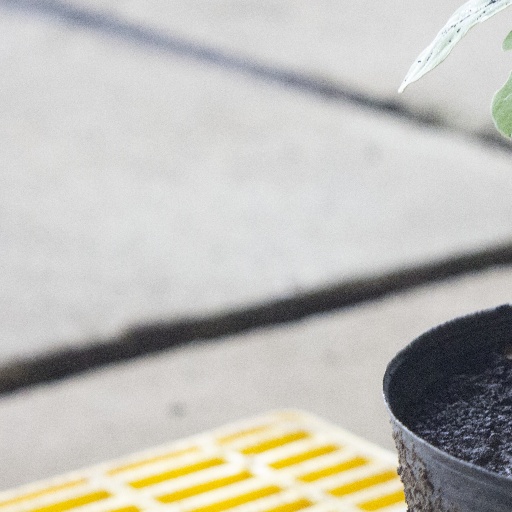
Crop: soybean